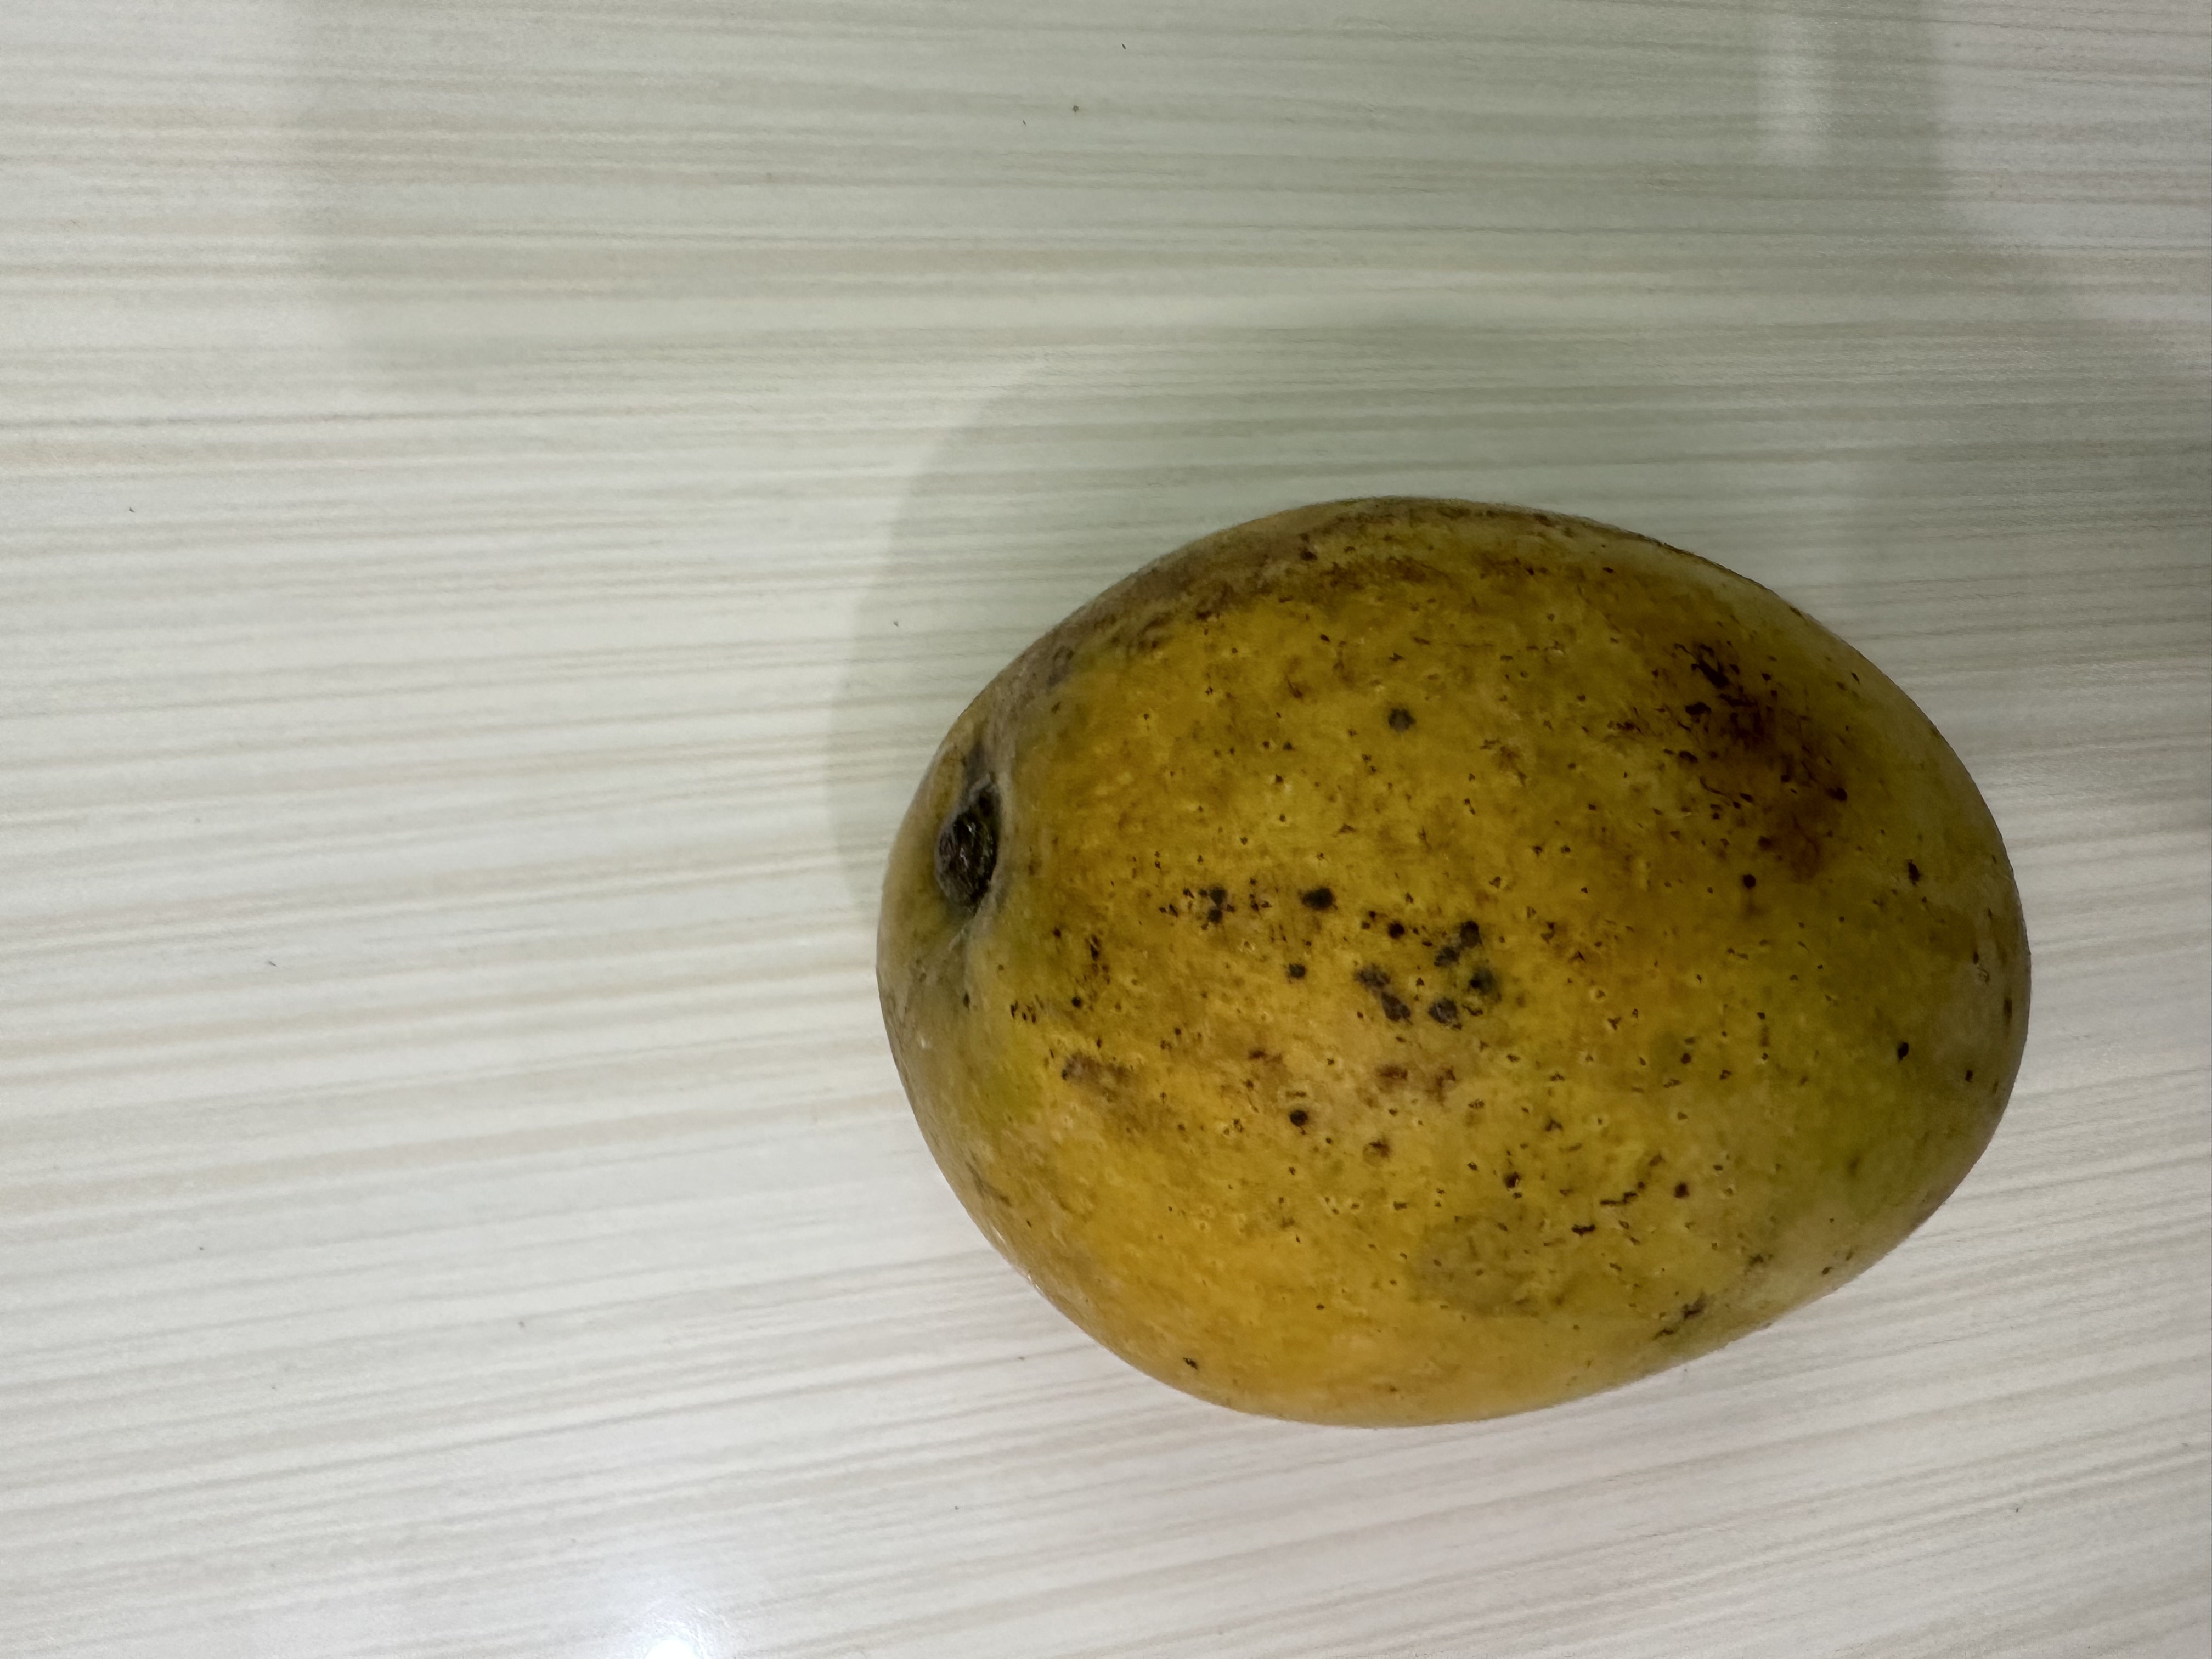
Mango variety: Kanchon Langra